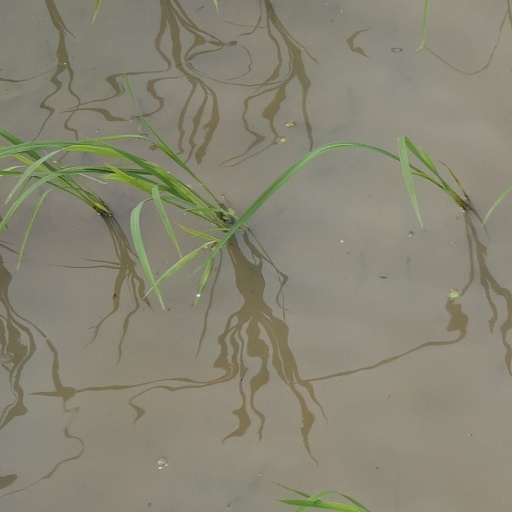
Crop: rice